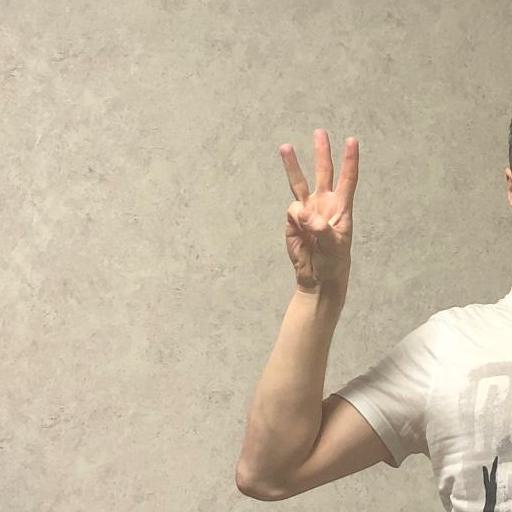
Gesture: three